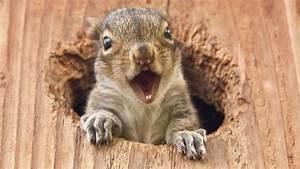
squirrel